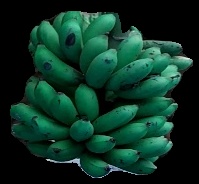
Variety: rasbale
Grade: grade3